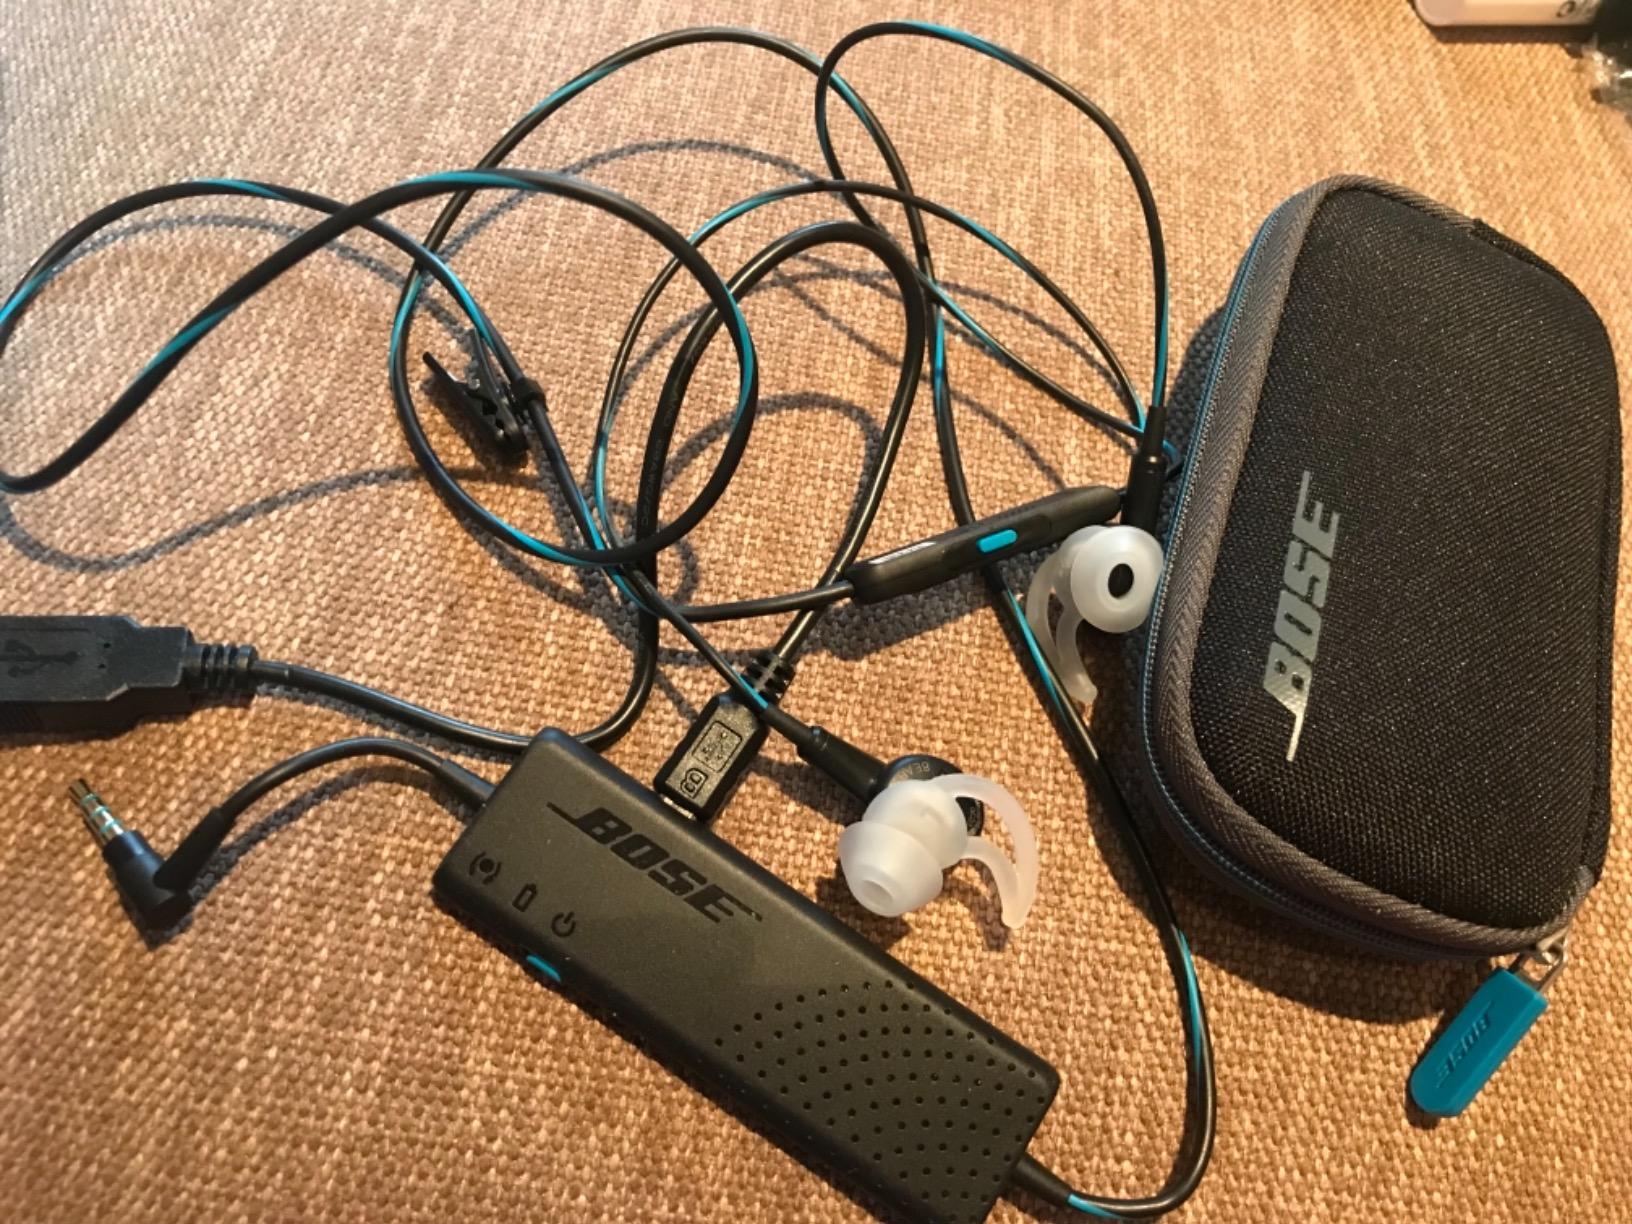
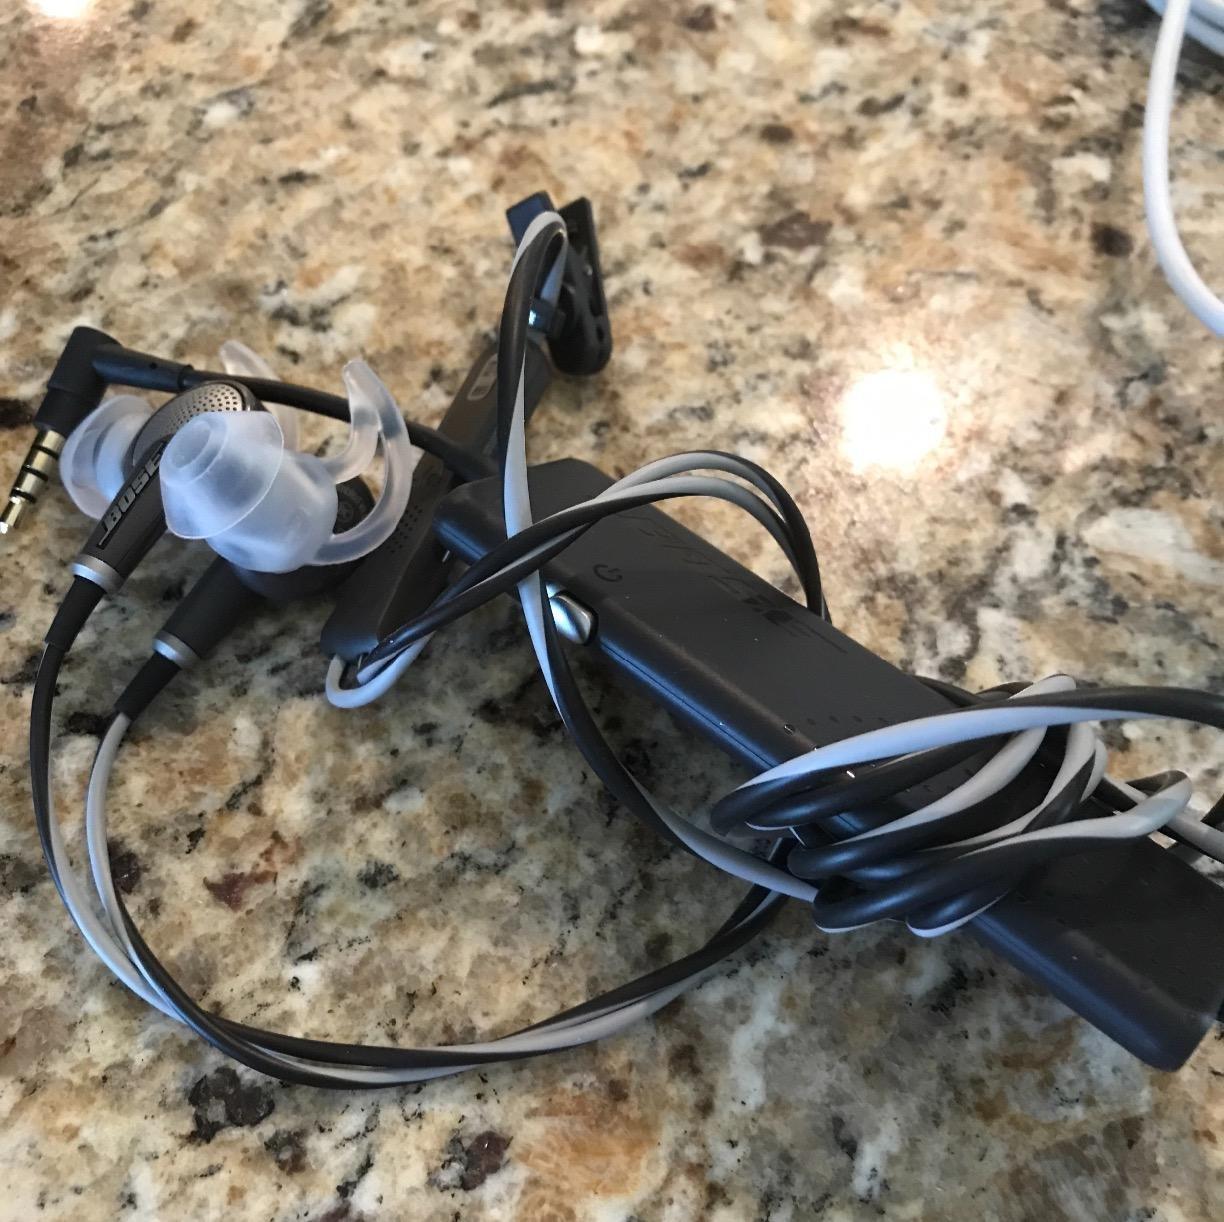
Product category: headphones
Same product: yes